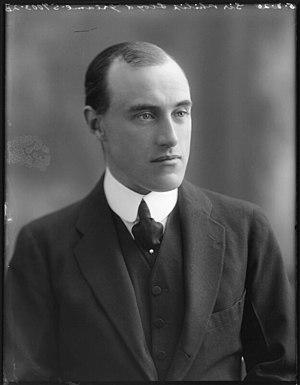
La circonscription d'Hendon est une circonscription élecotrale anglaise située dans le Grand Londres, et représentée à la Chambre des Communes du Parlement britannique depuis 2010 par Matthew Offord du Parti conservateur.
Philip Cunliffe-Lister, né le 1ᵉʳ mai 1884 et mort le 27 juillet 1972, 1ᵉʳ comte de Swinton, est un membre éminent du Parti conservateur britannique des années 1920 aux années 1950.